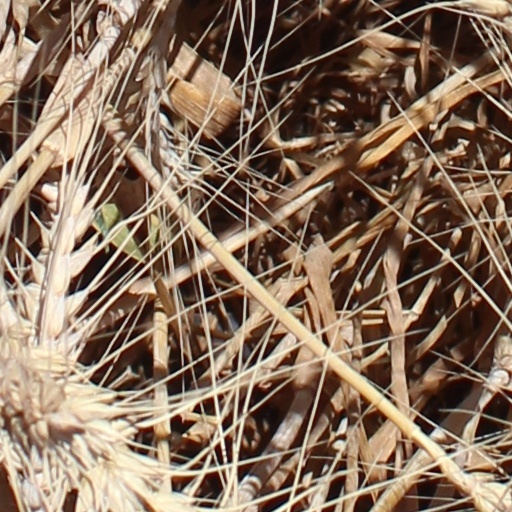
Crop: wheat